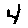
Label: 4